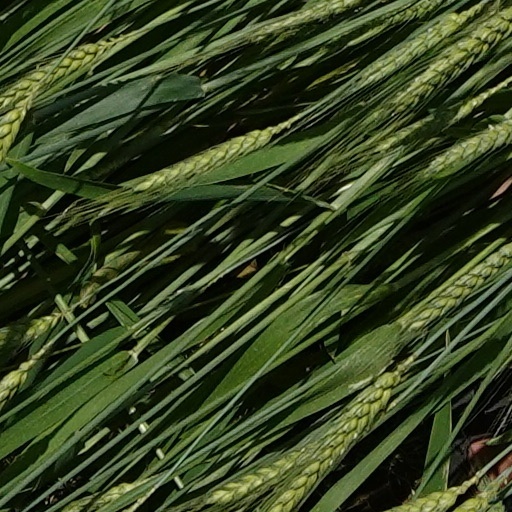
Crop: wheat